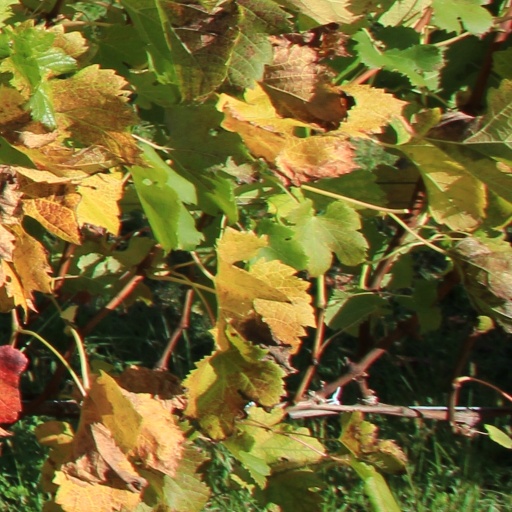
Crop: grape